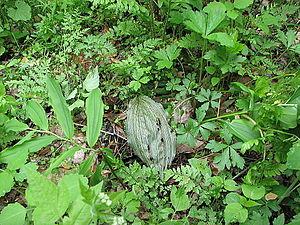
Aplectrum hyemale, ou Aplectrelle d'hiver, est une espèce végétale de la famille des Orchidaceae. Cette espèce nord-américaine est protégée au Québec et dans certains états des États-Unis.